Genome editing

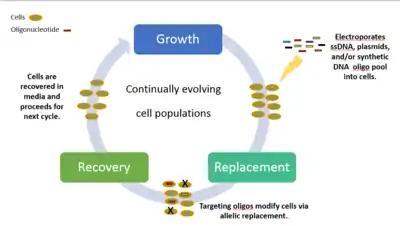
Synthetic DNA is repeatedly introduced at multiple targeted areas of the chromosome and/or loci and then is replicated producing cells with/without mutations.

The methods for scientists and researchers wanting to study genomic diversity and all possible associated phenotypes were very slow, expensive, and inefficient. Prior to this new revolution, researchers would have to do single-gene manipulations and tweak the genome one little section at a time, observe the phenotype, and start the process over with a different single-gene manipulation. Therefore, researchers at the Wyss Institute at Harvard University designed the MAGE, a powerful technology that improves the process of in vivo genome editing. It allows for quick and efficient manipulations of a genome, all happening in a machine small enough to put on top of a small kitchen table. Those mutations combine with the variation that naturally occurs during cell mitosis creating billions of cellular mutations.